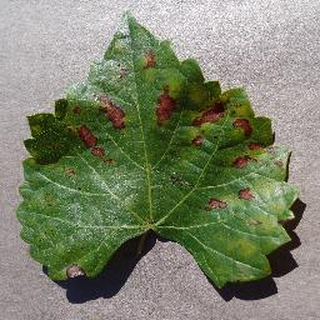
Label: grape_esca_black_measles